Hurricane Bonnie (1986)

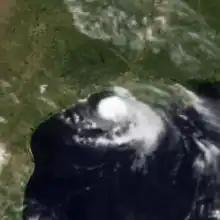
Bonnie at peak intensity off the coast of Texas on June 26

Hurricane Bonnie caused moderate damage along the Gulf Coast of the United States in late June 1986. The second named storm and first hurricane of the 1986 Atlantic hurricane season, Bonnie developed out of an area of low pressure over the central Gulf of Mexico on June 23. The system gradually intensified and was declared Tropical Storm Bonnie the next day as it moved generally towards the west-northwest. On June 25, Bonnie was upgraded to a hurricane. Bonnie strengthened further and on the following day, the storm attained its peak intensity with maximum sustained winds of . Shortly thereafter, Bonnie made landfall near High Island, Texas. Following landfall, Bonnie quickly weakened below tropical storm status and dissipated over Missouri on June 28.